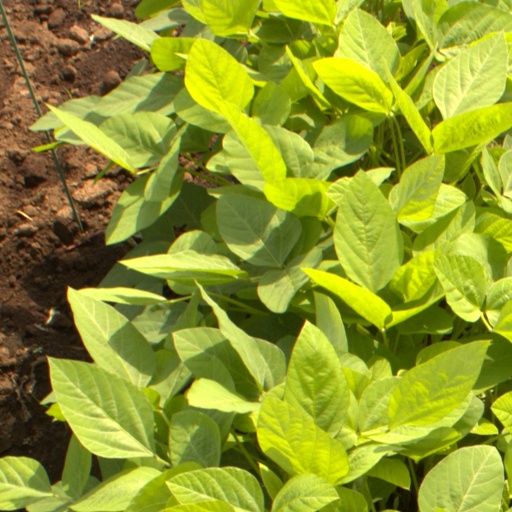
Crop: soybean